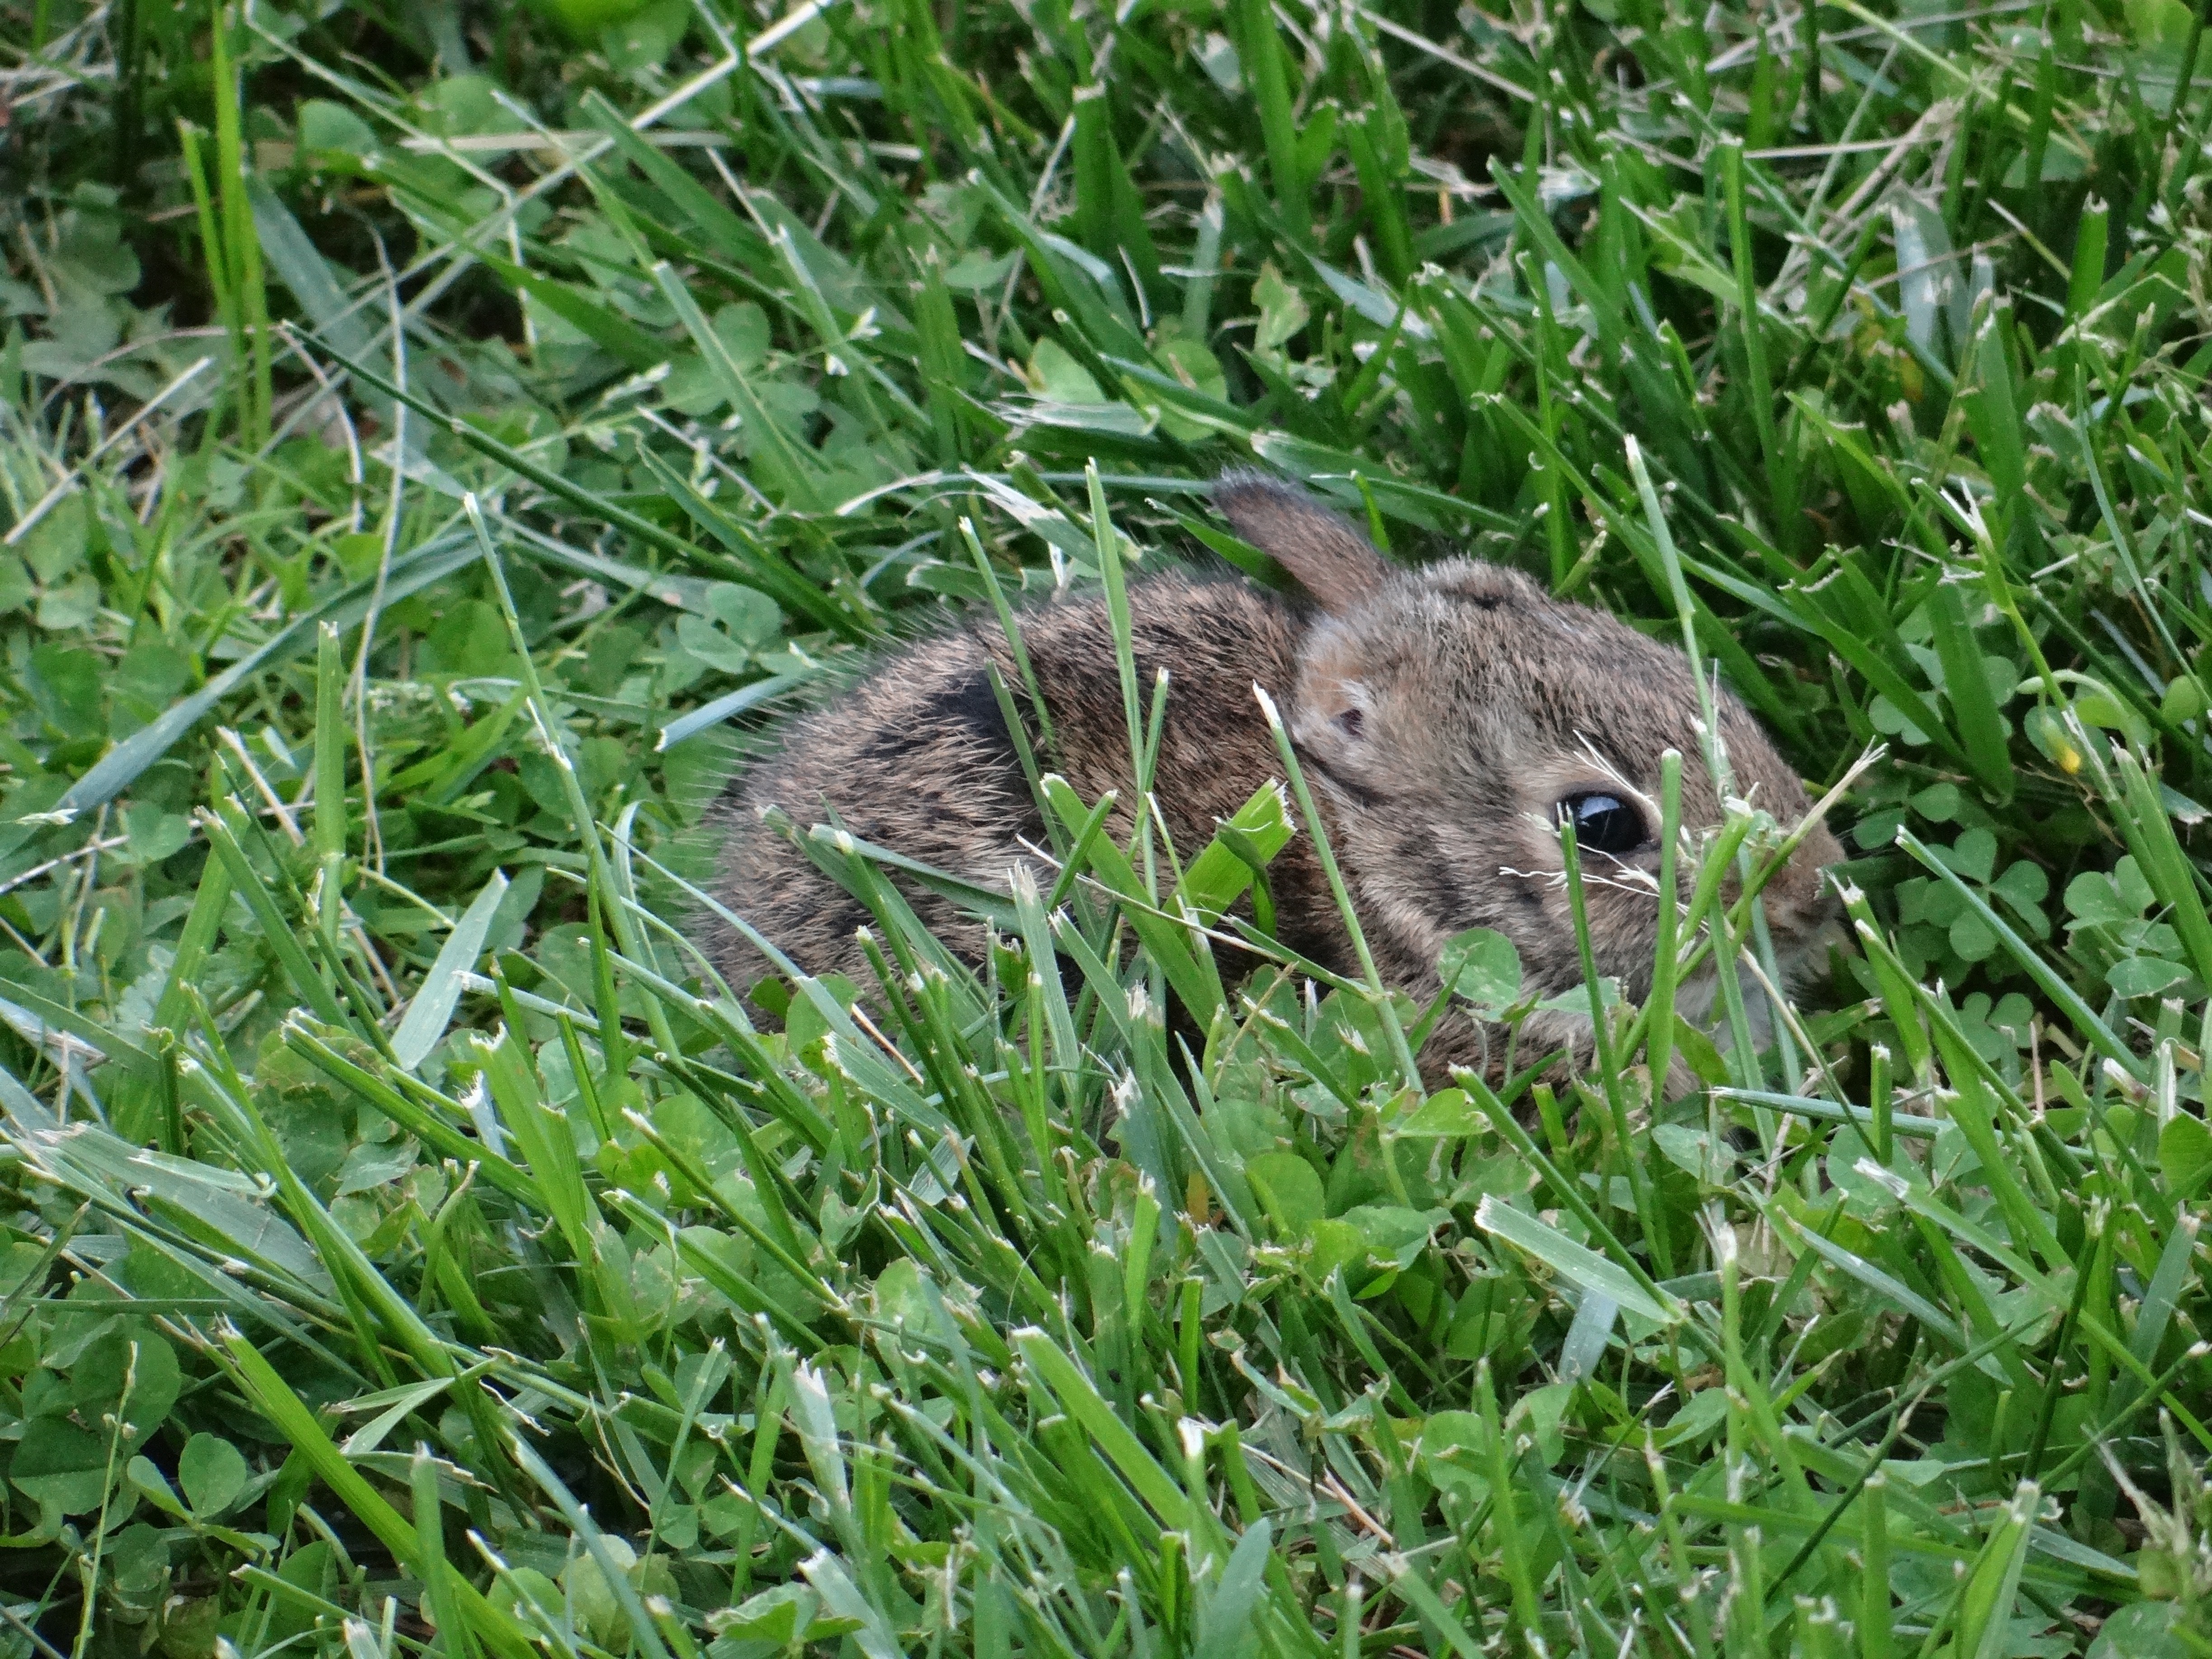
nature, grass, lawn, prairie, animal, cute, wildlife, young, mammal, squirrel, rodent, fauna, rabbit, hare, vertebrate, easter, adorable, bunny, fuzzy, rabits and hares